Edington railway station

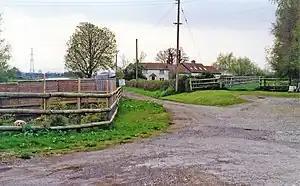
Site of the station in 1995

Edington Burtle railway station was a station on the Somerset and Dorset Joint Railway, and served the village of Edington, Somerset, UK. Originally named Edington Road, with the village two miles away, it became in 1890 the junction for the Bridgwater branch off the Highbridge line and for the next period in its life was known as Edington Junction. After the Bridgwater line closed to passengers in 1952, the station was renamed as Edington Burtle – Burtle is a village to the north of the station, and somewhat closer than Edington. In February 1956 the down platform and signal box was closed. Goods Yard closed on 13 July 1964.